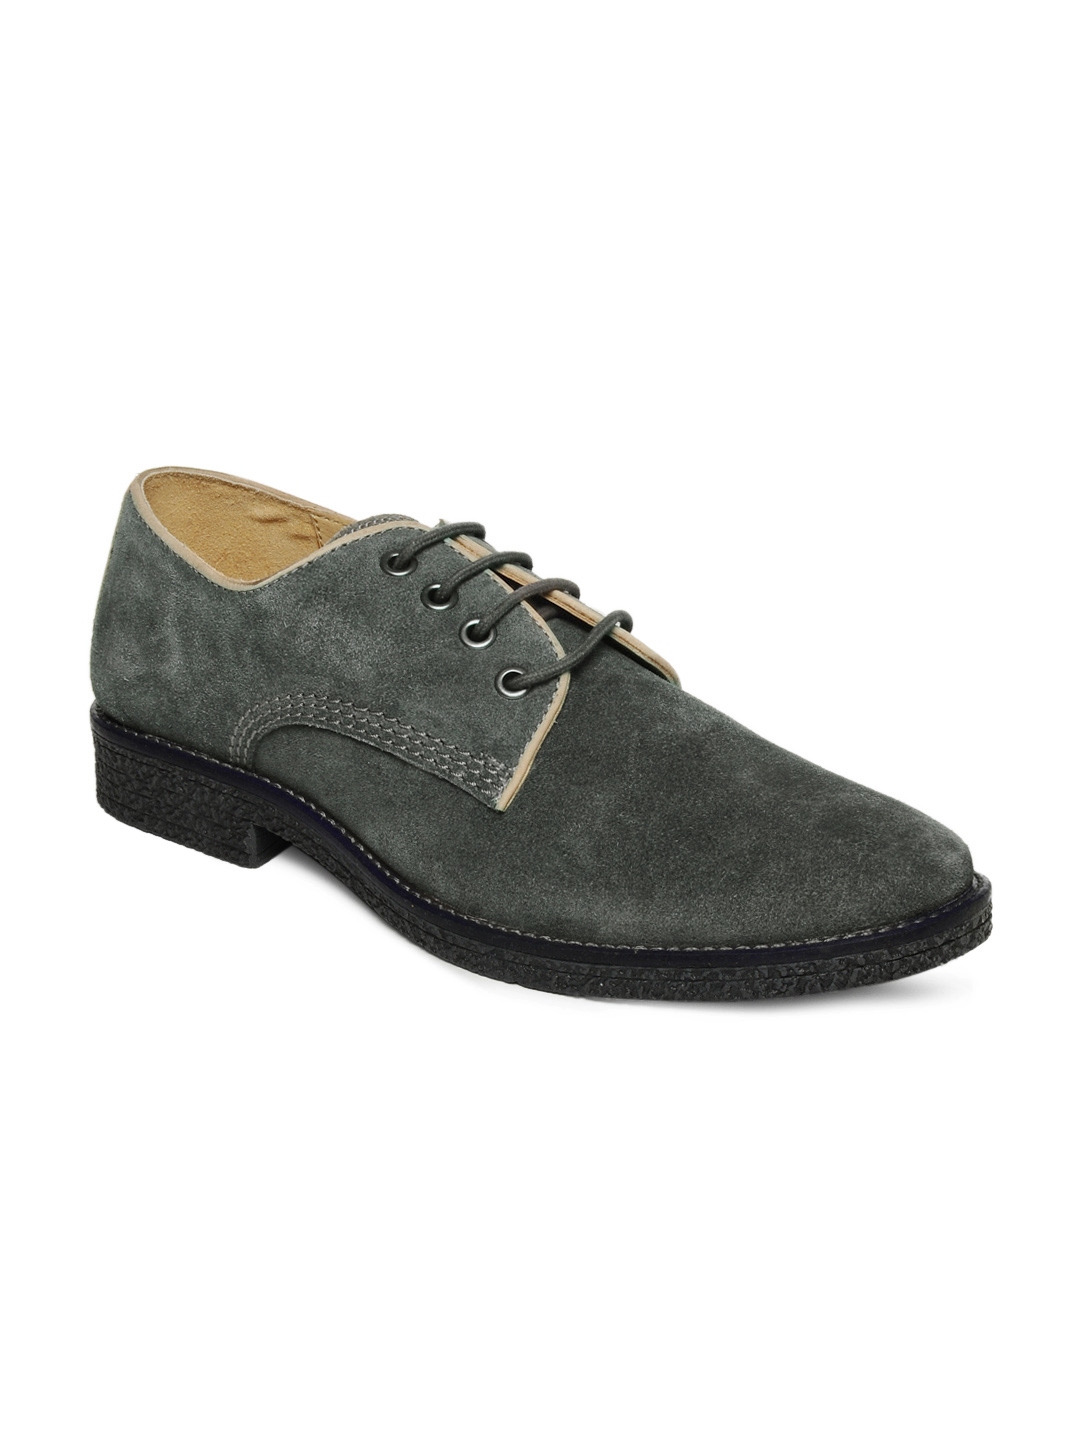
GAS Men Grey Campus Casual Shoes
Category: Footwear / Shoes / Casual Shoes
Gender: Men
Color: Grey
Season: Summer 2013
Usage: Casual